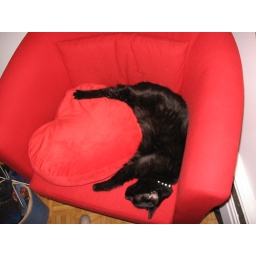
Czar in my red chair